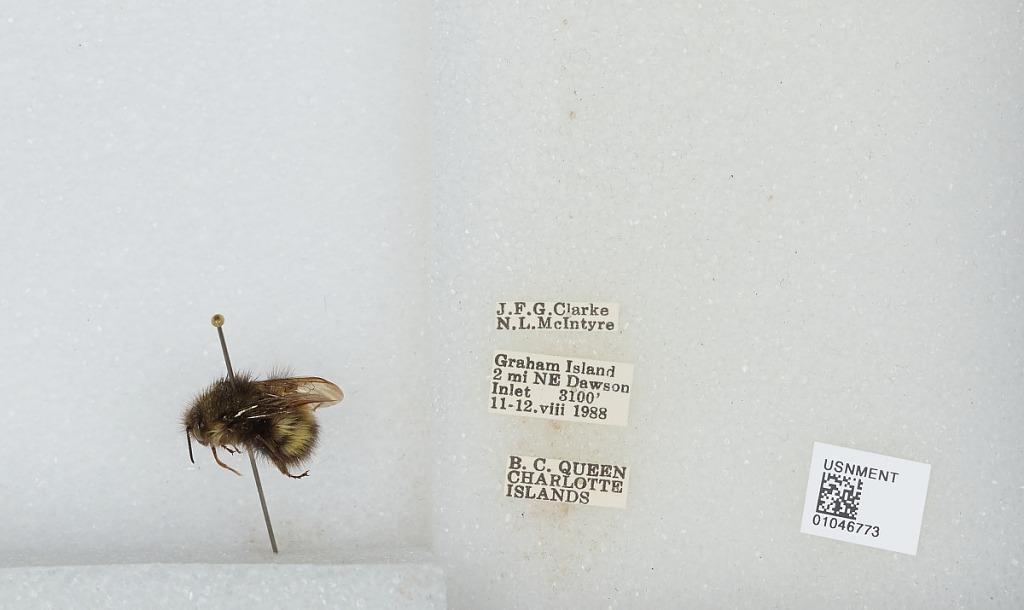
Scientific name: Bombus sp.
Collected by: J. Clarke & N. McIntyre
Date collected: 1988-8-11
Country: Canada
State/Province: British Columbia
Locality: Graham Island, 2 miles Northeast of Dawson Inlet
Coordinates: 53.1893, -132.458